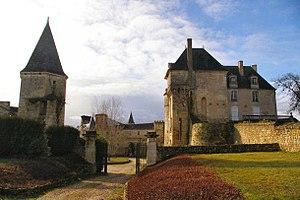
La Celle-Guenand est une commune française située dans le département d'Indre-et-Loire, en région Centre-Val de Loire.
Le château de La Celle-Guenand, situé en Indre-et-Loire, a été construit dès le XVᵉ siècle. Le château fait l’objet d’une inscription au titre des monuments historiques depuis le 11 juin 1943.